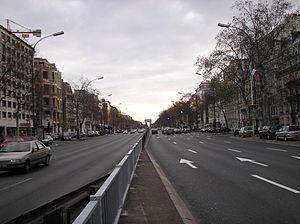
Neuilly-sur-Seine est une commune française située dans le département des Hauts-de-Seine, en région Île-de-France.